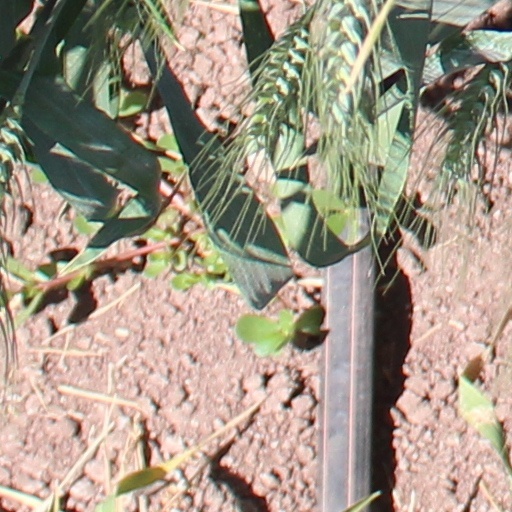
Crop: wheat